Guntur Municipal Corporation

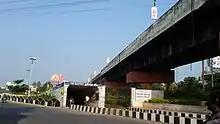
Intersection of an Over bridge, Underpass

The corporation works on improving civic needs like roads, bus shelters, pavements, public gardens etc.